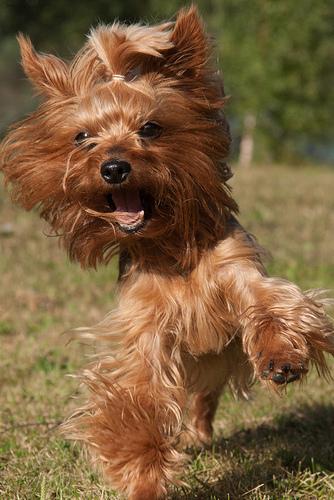
Breed: yorkshire terrier